Willowdale (provincial electoral district)

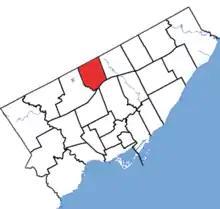
Willowdale in relation to the other Toronto ridings (2015 boundaries)

Willowdale is a provincial electoral district in Toronto, Ontario, Canada. It elects one member to the Legislative Assembly of Ontario. It was created in 1987.